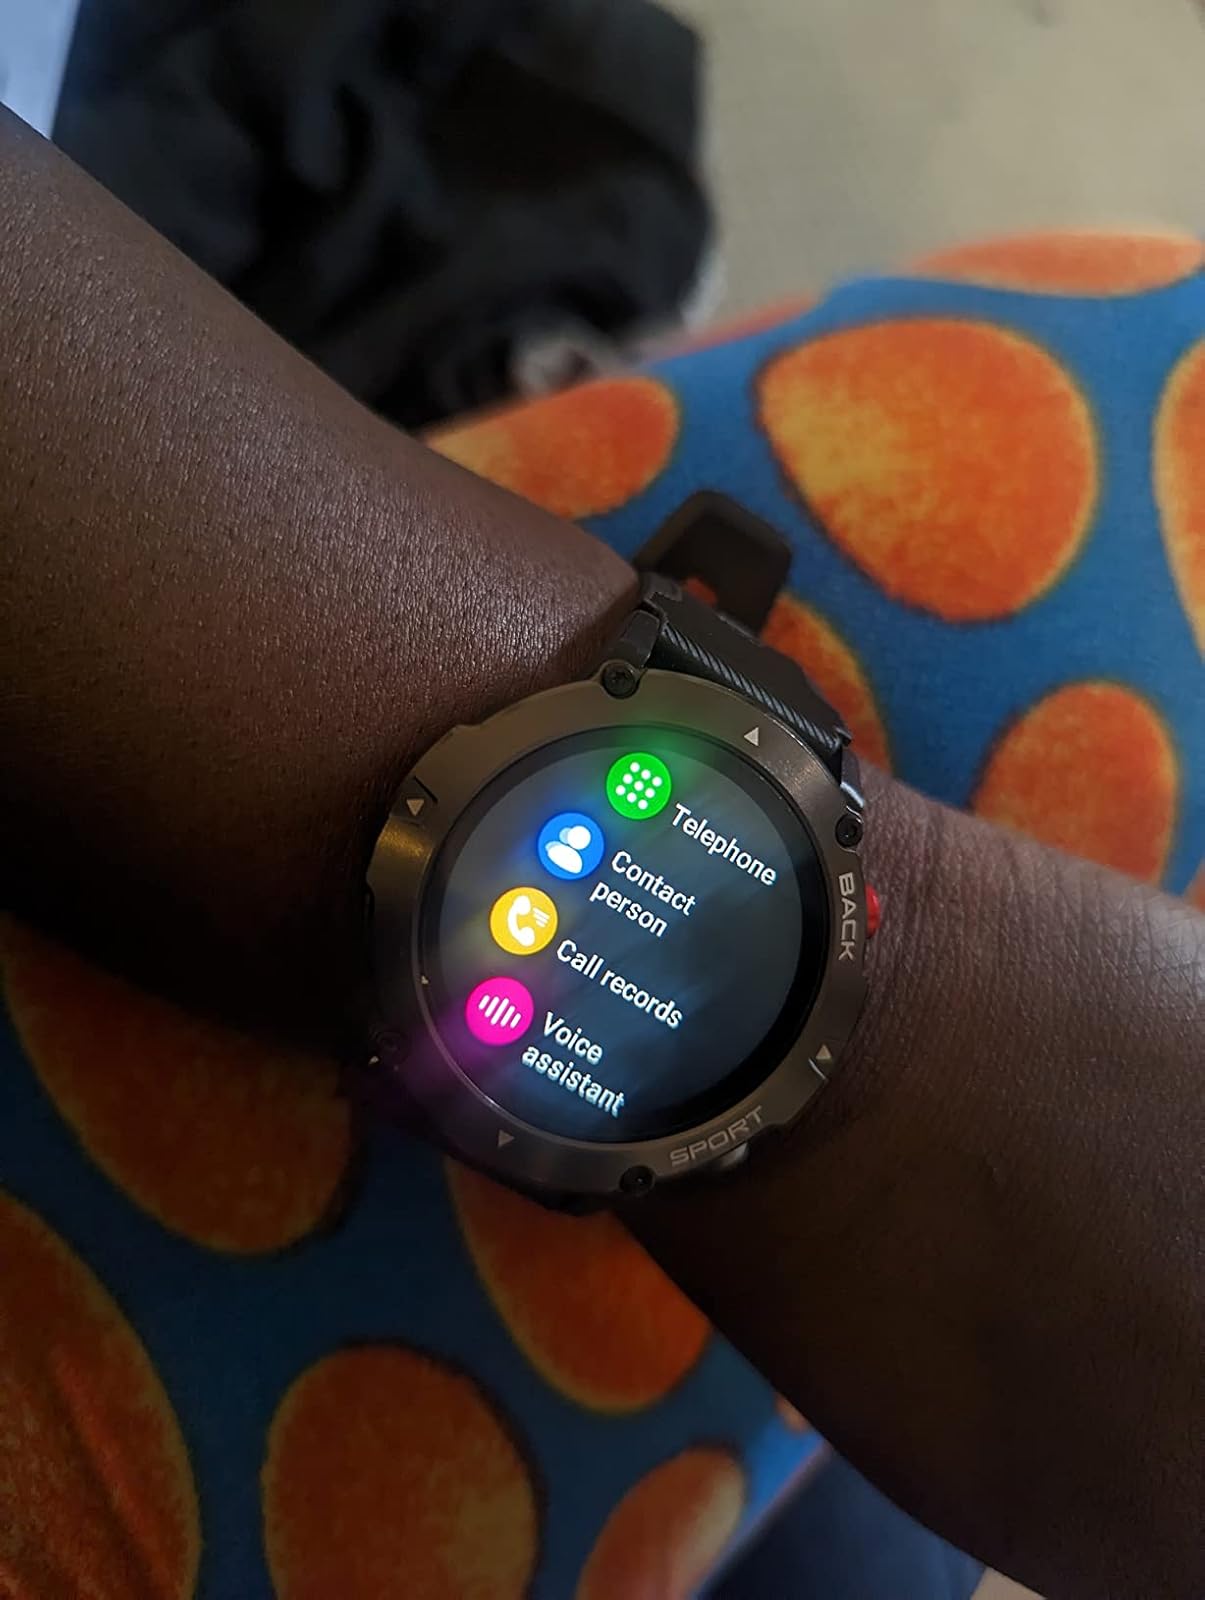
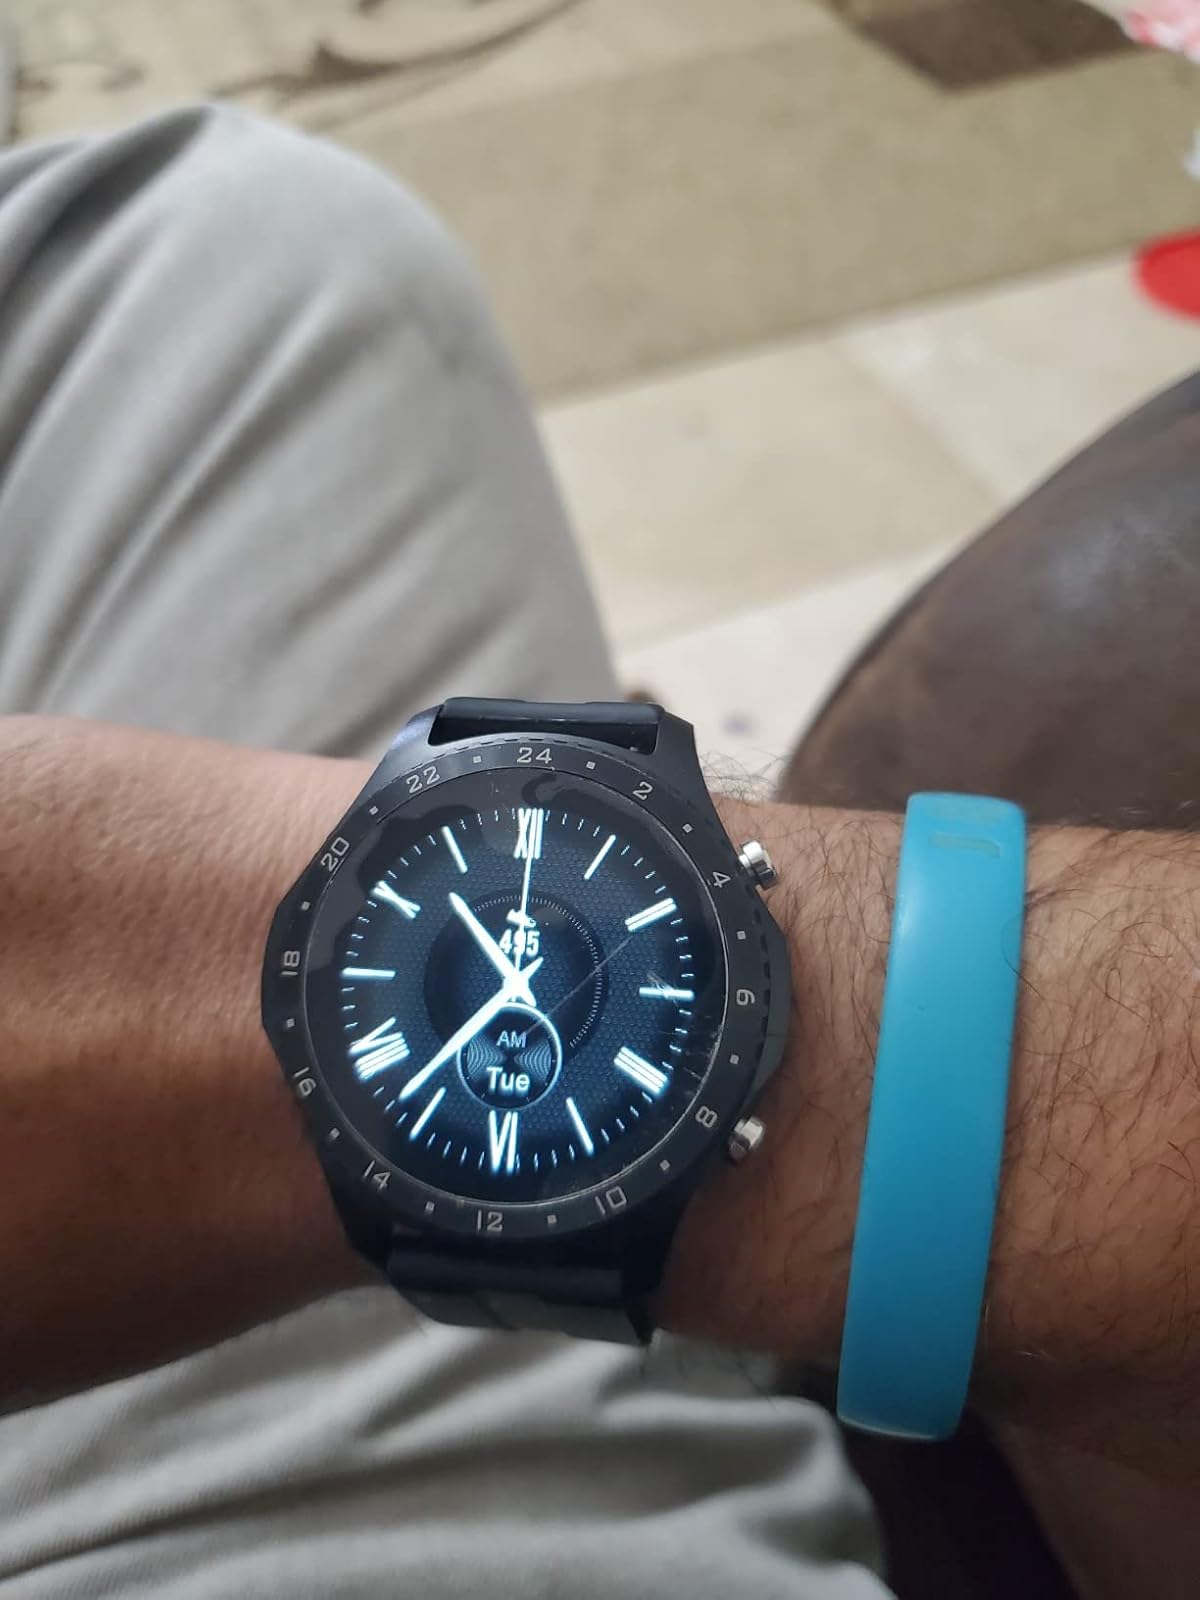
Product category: smartwatch
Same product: no